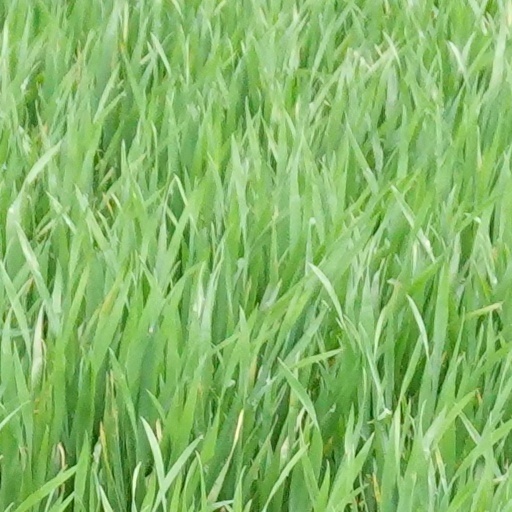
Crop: wheat